José Luis Zamanillo González-Camino

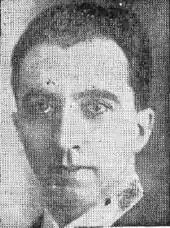
Valiente (earlier pic)

When Fal Conde resigned in August 1955 Zamanillo was still member of Junta Nacional and one of the party moguls. Don Javier did not nominate a new Jefe Delegado, creating a new collegial executive, Secretaría Nacional; according to some scholars Zamanillo initially was not appointed and got recommended by Fal slightly afterwards, according to others he formed part from the onset. At that time those advocating more intransigence competed with those advocating more flexibility. It is not clear where Zamanillo stood; for 20 years the right hand of adamant Fal, only some time later he emerged as supporter of the collaborative strategy, championed by Valiente. Within Carlism the anti-Francoist feelings were running high, with especially the Navarros and the Gipuzkoanos trying to sabotage his nomination; during the 1956 Montejurra gathering they tried to block his access to the microphone, and when he finally succeeded, they cut the cables. However, the collaborationists and Zamanillo consolidated their position; backed by the claimant, who conferred Carlist honors upon him, he was handling the link to Movimiento, a tricky task as the Carlist rank and file booed and jeered whenever the name of the Francoist state party was mentioned. Together with Valiente and Saenz-Díez he soon emerged as member of a new triumvirate running the party.